Jacek Fafiński

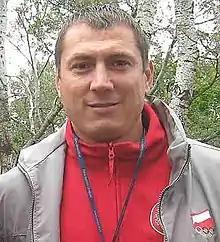
Jacek Fafiński

Jacek Fafiński (born 21 October 1970 in Lubawa) is a Polish wrestler. Fafiński won the silver medal at the 1996 Summer Olympics in Atlanta in the 90 kg Greco-Roman division. Fafinski went 3–0 in the 90 kg Greco-Roman division, defeating Abdelaziz Essafoui of Morocco, Rozy Redzhepov of Turkmenistan, and Iordanis Konstantinidis of Greece before losing to Vyacheslav Oleynyk of Ukraine in the gold medal match.